Connecticut Audubon Society

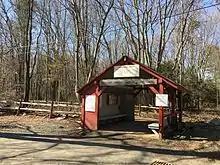
Connecticut Audubon Society Center at Fairfield - entrance to the Roy and Margot Larsen Wildlife Sanctuary

The Society's six centers feature education buildings, wildlife sanctuaries and trails on their properties, which are open to the public.